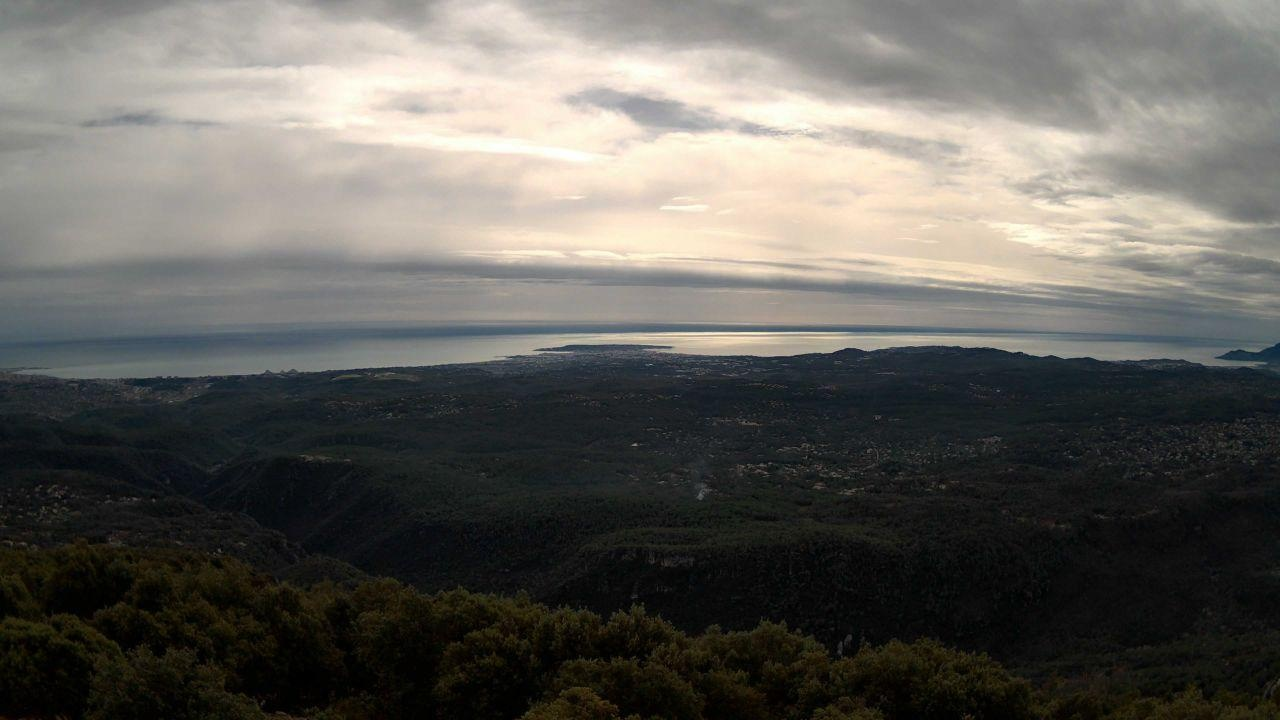
Fire: no
Smoke: yes